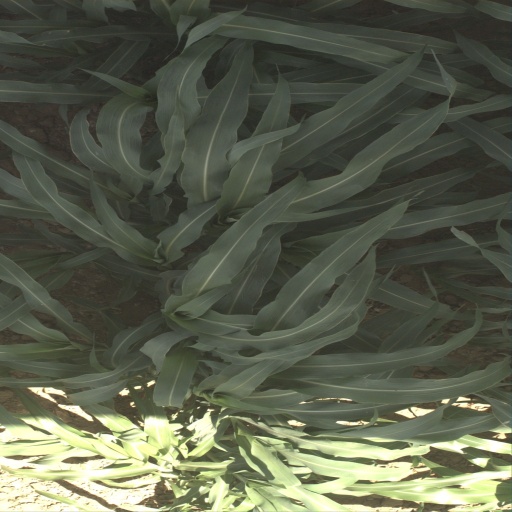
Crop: sorghum